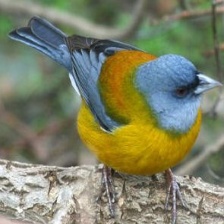
Species: PATAGONIAN SIERRA FINCH
Scientific name: PHRYGILUS PATAGONICUS
ImageNet parent category: house_finch